Allahabad Address

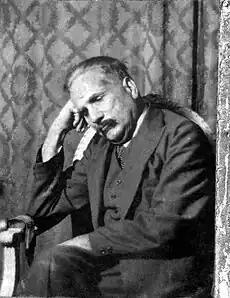
Muhammad Iqbal, then president of the Muslim League in 1930 and address deliverer

The Allahabad Address was a speech by scholar, Sir Muhammad Iqbal, one of the best-known in Pakistani history. It was delivered by Iqbal during the 21st annual session of the All-India Muslim League, on the afternoon of Monday, 29 December 1930, at Allahabad in United Provinces (U. P.). In this address Iqbal outlined a vision of independent states for the great Muslim-majority provinces in northwestern India, thus becoming the first politician to articulate what would become known as the "Two-nation theory"—that Muslims are a distinct nation and thus deserve political independence from other regions and communities of India.